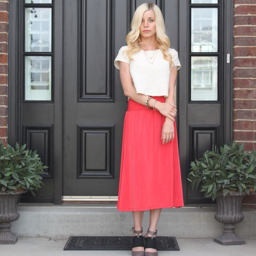
pair a crop top with a high - waisted skirt to keep it modest .